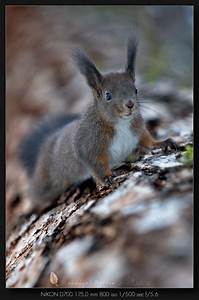
Label: squirrel